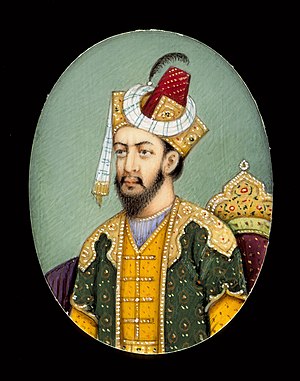
Humayun
Humayun
Humayun, var indisk stormogul 1530-1539 og 1555-1556.